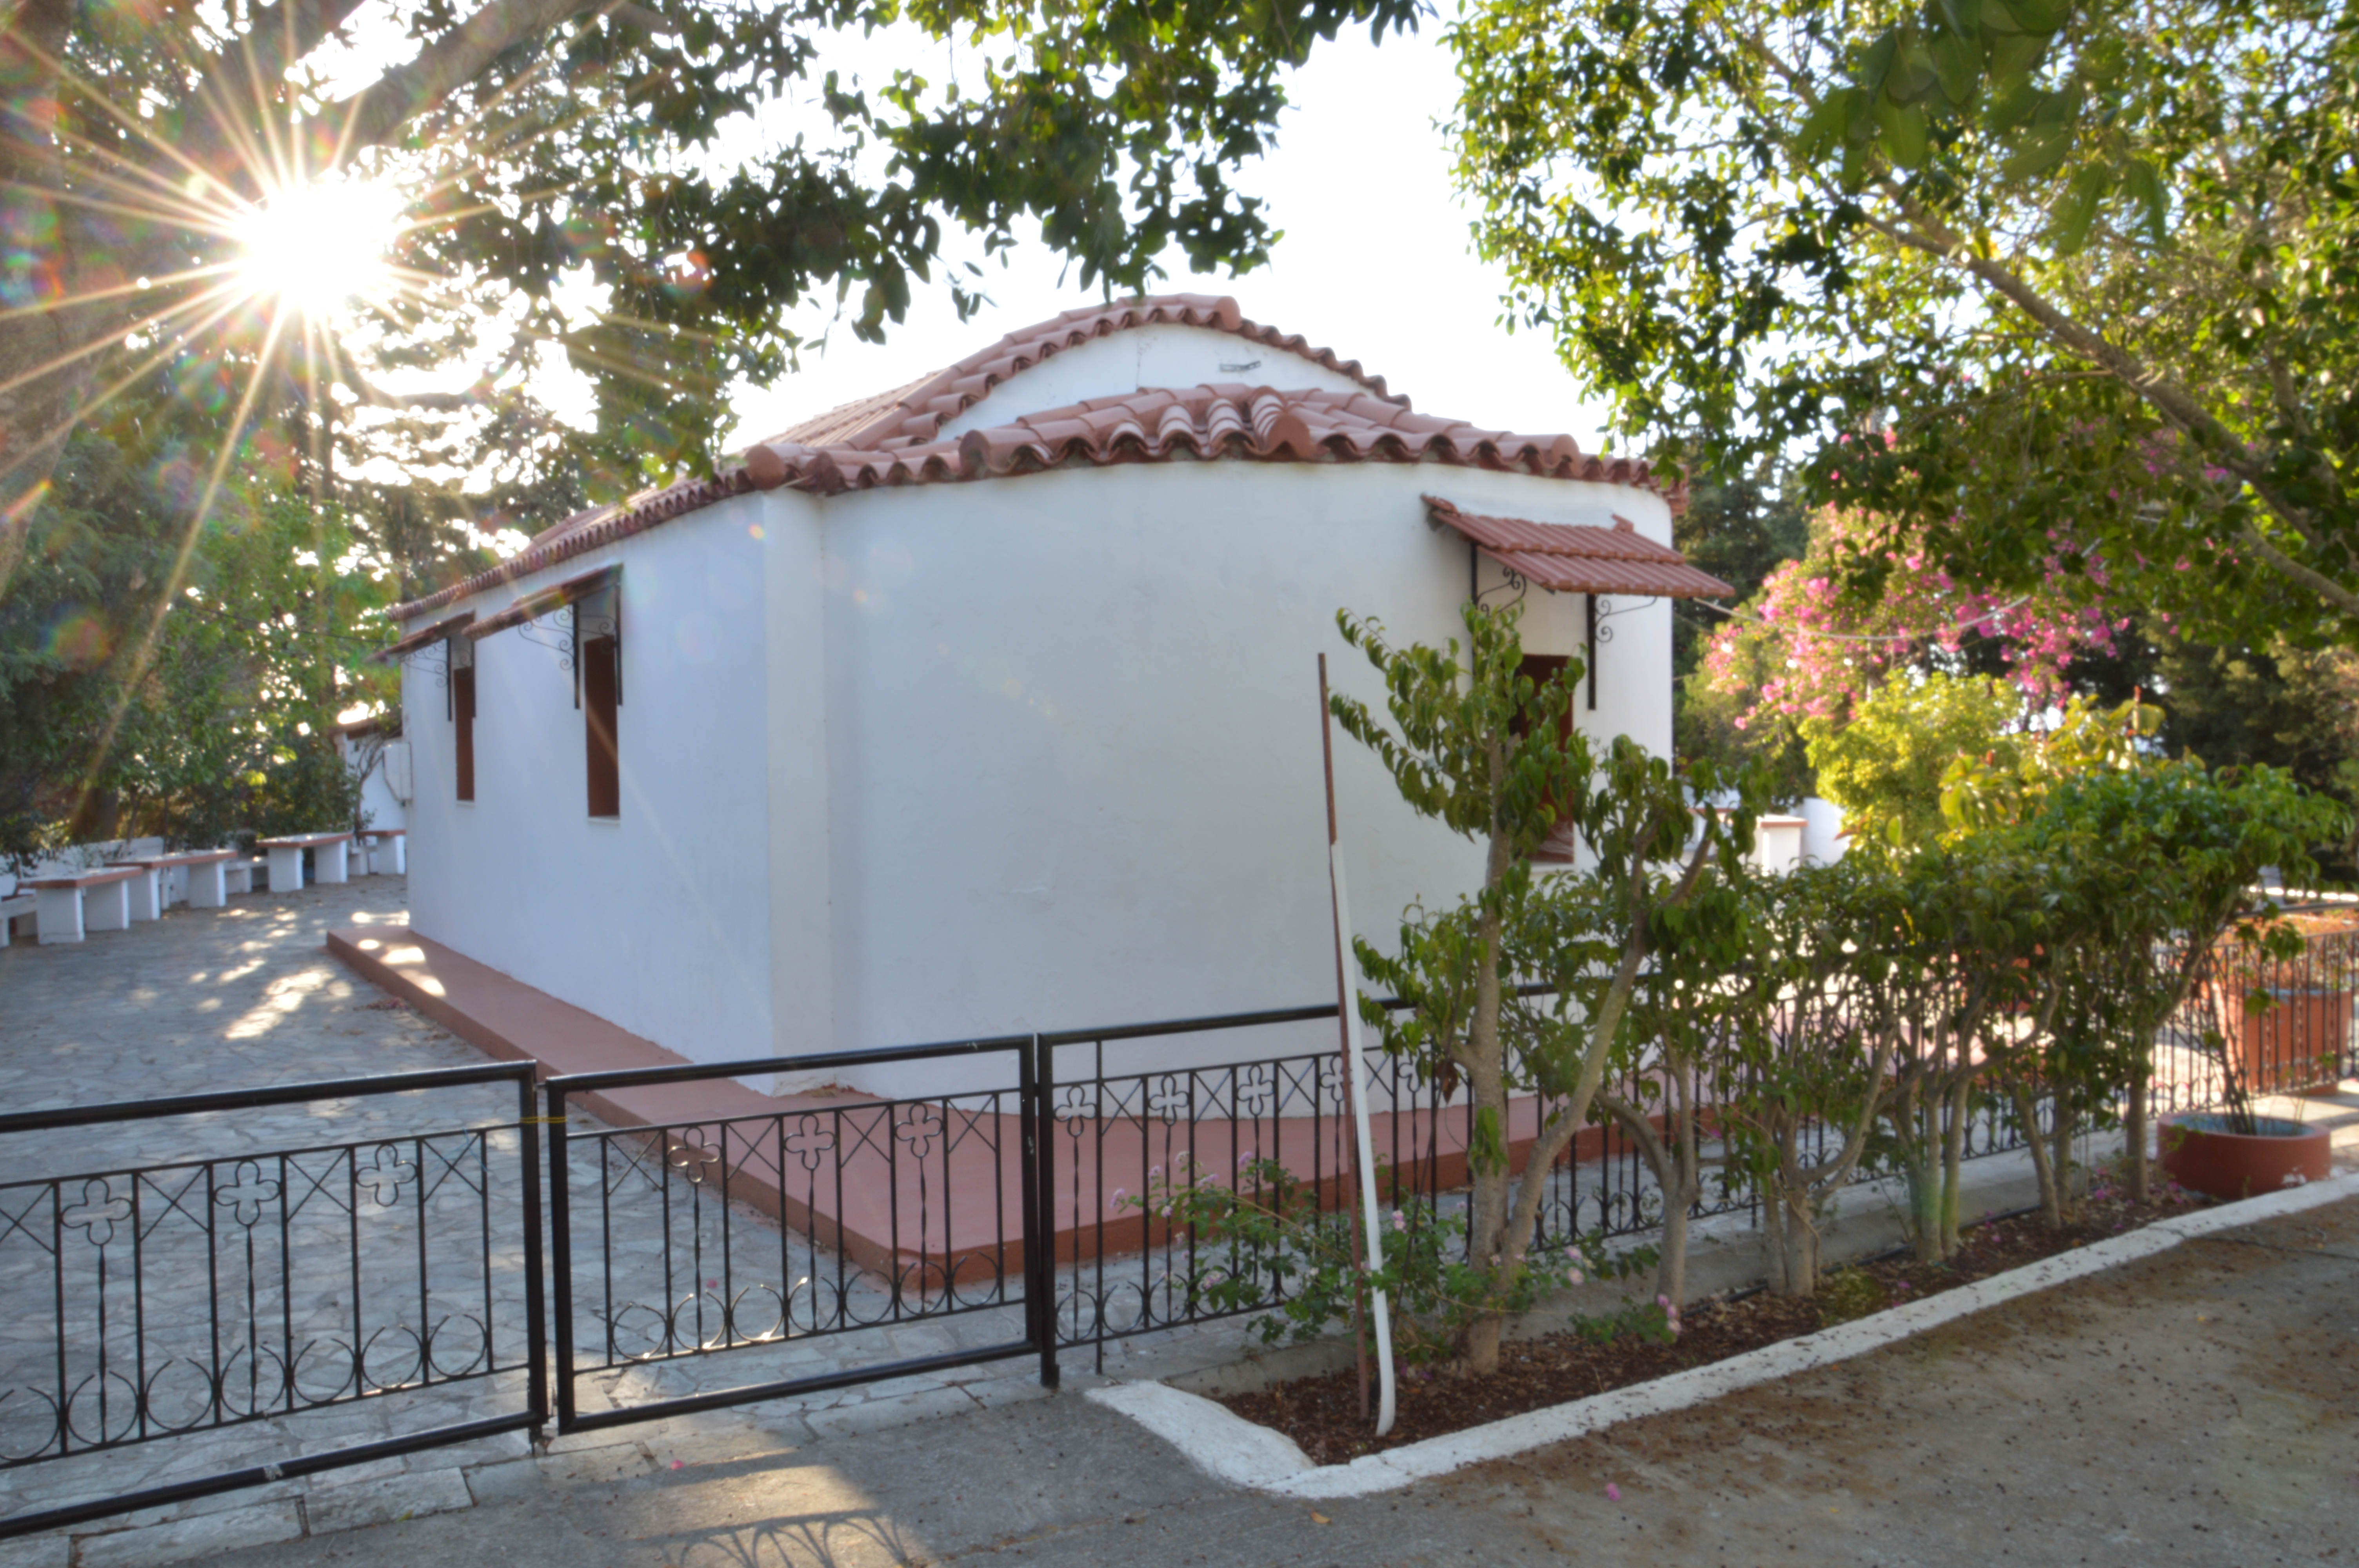
wall, greece images, travel, outdoor, greek architecture, historic, architecture, village, vacation, street, old street, greece, summer, house, tourism, destination, stone wall, stone street, greece photos, paradise, aegean sea, buildings, vintage, traditional, ancient, theologos, history, old, island, town, plant, building, sky, shade, tree, fence, cottage, residential area, facade, landscape, road surface, rural area, Tints and shades, door, wood, roof, home fencing, leisure, flower, home, driveway, suburb, metal, hacienda, road, concrete, gate, estate, shrub, arch, yard, lens flare, garden, landscaping, courtyard